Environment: real
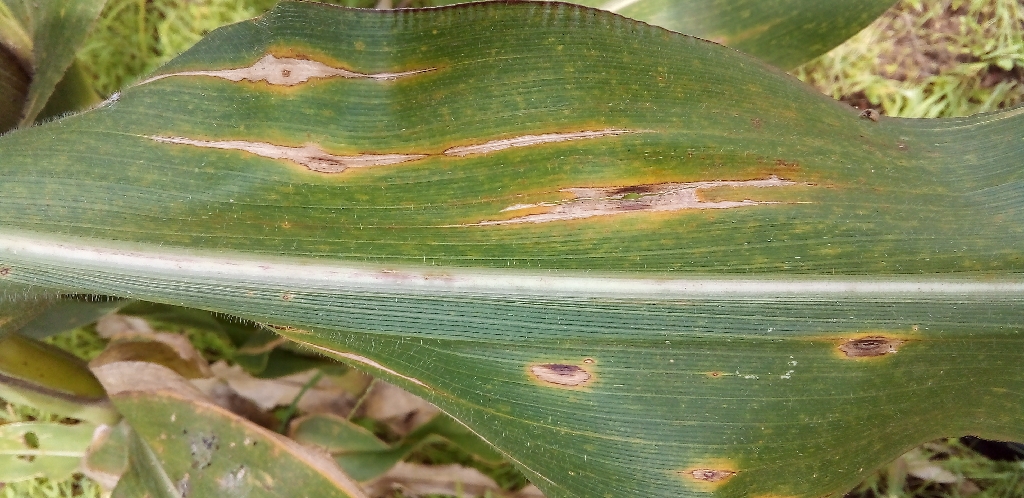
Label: northern_corn_leaf_blight